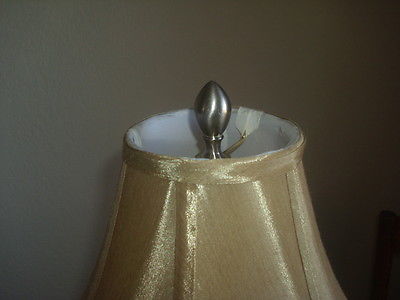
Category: lamp